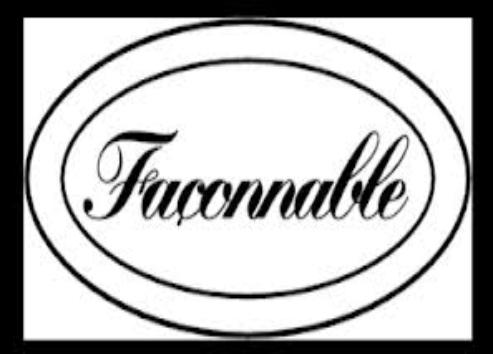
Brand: Faconnable
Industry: Clothes